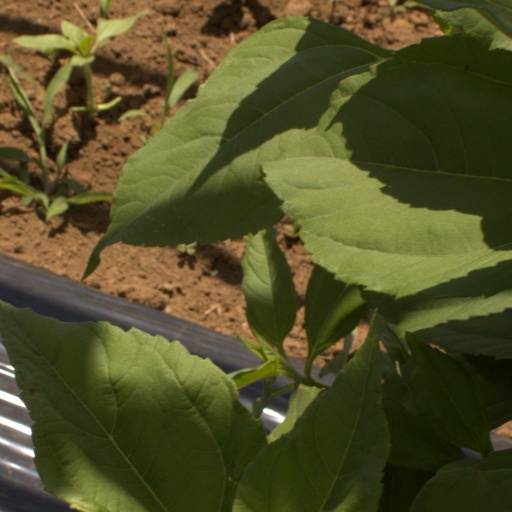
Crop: Jerusalem artichoke